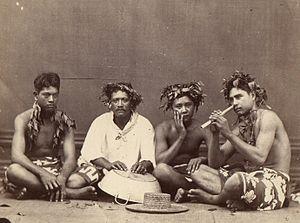
La musique polynésienne englobe ici l'ensemble des îles formant le périmètre polynésien et inclut les îles Cook, les Tuvalu, les Tonga et la Polynésie française ; bien que proche, elle se distingue de la musique maorie de Nouvelle-Zélande ou de la musique hawaïenne.
Le vivo ou pu ihu est une flûte nasale polynésienne. On en retrouve des variantes chez les maoris et chez les hawaiiens.